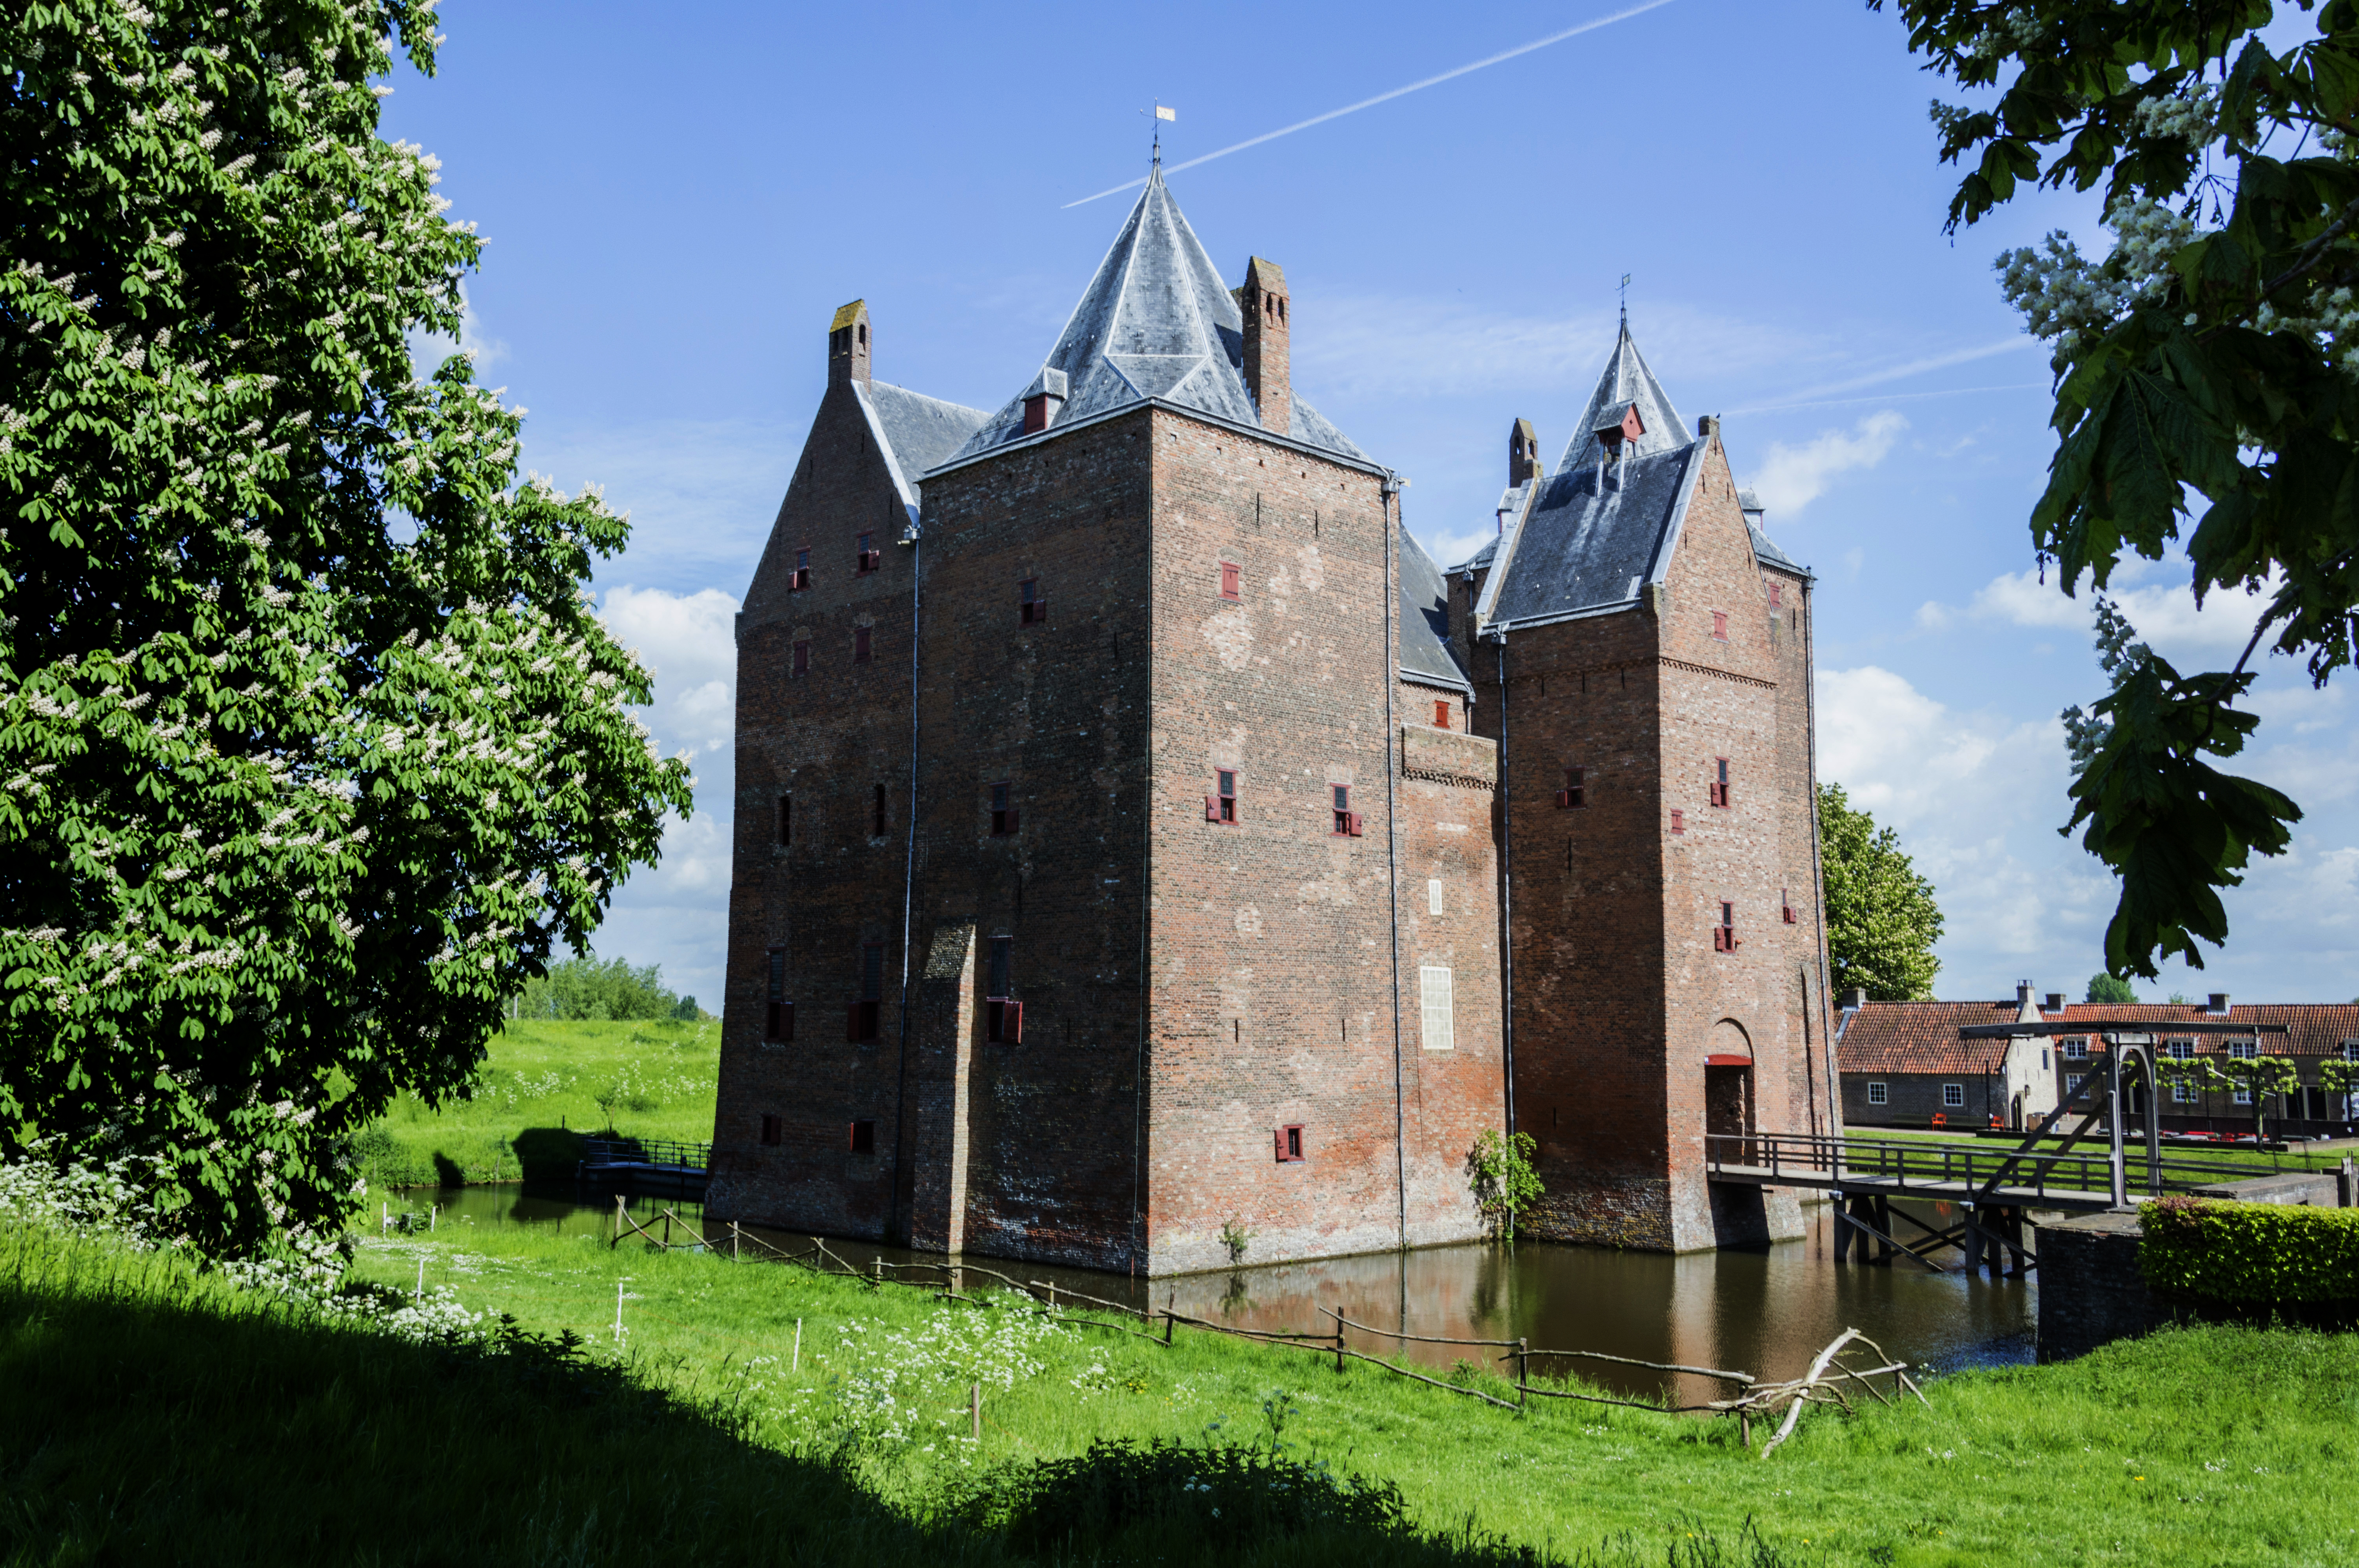
landscape, grass, outdoor, architecture, sky, town, van, building, chateau, photo, village, castle, church, chapel, nikon, tourism, place of worship, holland, nederland, netherlands, de, dutch, monastery, outdoorphotography, picture, photograph, fotos, foto, pd, estate, urbanphotography, kasteel, gelderland, paulvandevelde, pdvandevelde, padagudaloma, landschapsfotografie, dordrecht, lucht, landschap, nederlandinfotos, urbanfotografie, pvdvfotografie, pdvandeveldedordrecht, nederlandsefotografie, dutchphotogaraphy, totallydutch, fotografienederland, hollandsefotografie, fotografieholland, velde, zaltbommel, loevestein, poederoijen, hugodegroot, willemvanoranje, dircloefvanhorne, rural area